Rublev (crater)

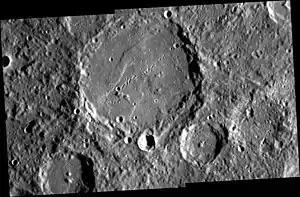
MESSENGER NAC mosaic

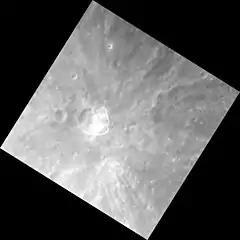
Crater with ray system on rim of Rublev crater

Rublev is a crater on Mercury. Its name was adopted by the International Astronomical Union (IAU) in 1976. Rublev is named for the Russian painter Andrei Rublev.